The Monk and the Gun

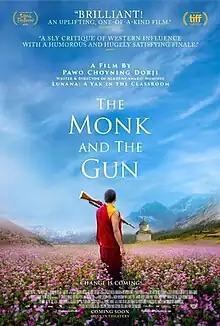
Theatrical release poster

The Monk and the Gun is a 2023 drama film directed, written and co-produced by Pawo Choyning Dorji, and starring Tandin Wangchuk, Deki Lhamo, Pema Zangmo Sherpa, Tandin Sonam, Harry Einhorn, Choeying Jatsho, Tandin Phubz, Yuphel Lhendup Selden and Kelsang Choejay. It is an international co-production between Bhutan, Taiwan, France, the United States, and Hong Kong.